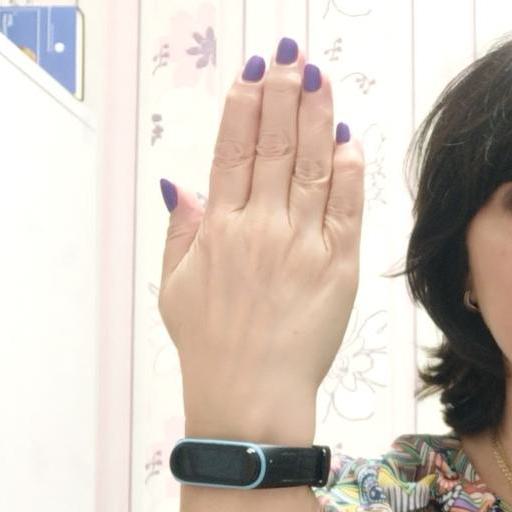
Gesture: stop_inverted